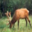
Label: deer